Forest ecology

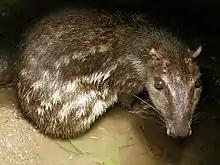
Paca the South American rodent species that has shared features with the African chevrotain due to convergent evolution.

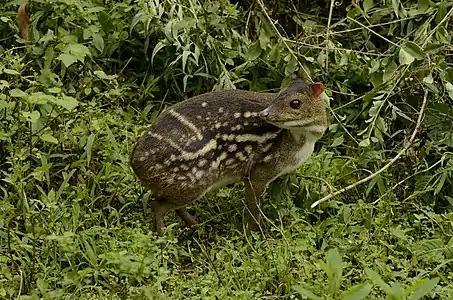
The African chevrotain an ungulate that shares convergently evolved features with the South American paca.

Tropical forests are some of the most diverse ecosystems in the world. Although there are many different tree species present per acre of forest, many share similar appearances due to the similar environmental pressures. Some of these shared traits, possessed by many tropical trees, include thick and leathery leaves that are elongated and ovular with mid-ribs and drip-tips. These adaptations help to quickly drain water from the leaves, likely to help prevent algae or lichen growth and prevent water reflecting the sunlight or restricting transpiration. Commonly, tropical trees have large buttress roots on larger trees, and stilt roots on mid-sized trees which help support their tall and vertical structures in the shallow and moist soil. Tropical forests grow very densely due to the heavy rainfall and year-round growing season. This creates competition for light which causes many trees to grow very tall, blocking out most or all of the light from reaching the forest floor. Because of this, the canopy exhibits distinct stratified layers from the tallest trees to the tightly packed midstory trees below. Due to low light on the forest floor, there is a diverse population of epiphytes, a type of plant that grows on the canopy trees, rather than soil, to access better light. Many vines use a similar tactic, however they root in the ground, growing up the trees to reach light. The fauna in tropical forests also show many unique adaptations to fill various niches. These adaptations are possessed by different species depending on where they are located. For example, there are similar looking animals in the rainforests of South America and Africa that share ecological niches, however the mammals from South America are rodents while the African ones are ungulates. This clearly demonstrates the convergent evolution between species found in tropical forest environments.